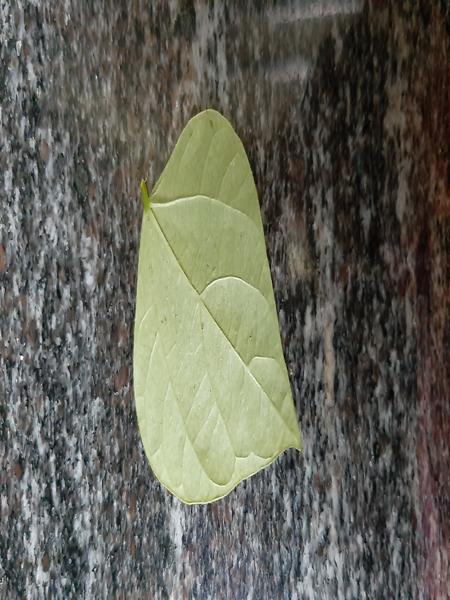
Plant: Beans